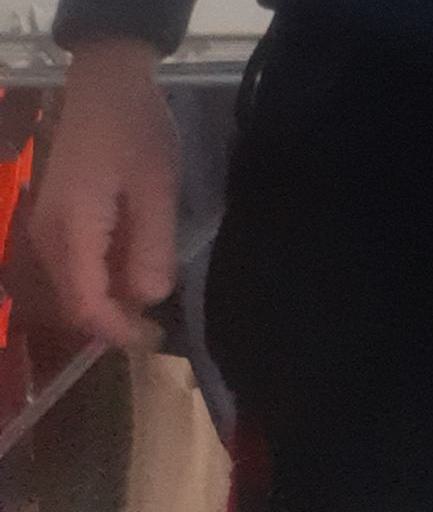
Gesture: no_gesture